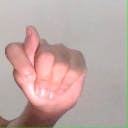
अक्षर: ट